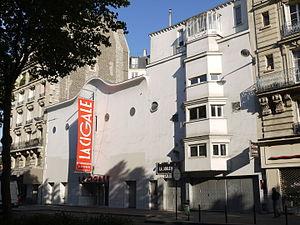
Salle de music-hall La Cigale Paris